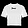
Label: T - shirt / top